Walter Raria

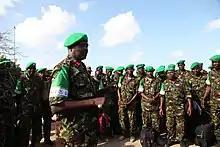
Raria commanding the Kenyan contingent of the AMISOM, 2015

At the time of his appointment to his current assignment, Lt. Raria was the Deputy Commander of the Kenya Army, a position that he had served in for the previous two years. He replaced Lieutenant General Robert Kibochi, who was promoted to the position of Vice Chief of the Kenya Defence Forces.